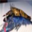
Label: lobster